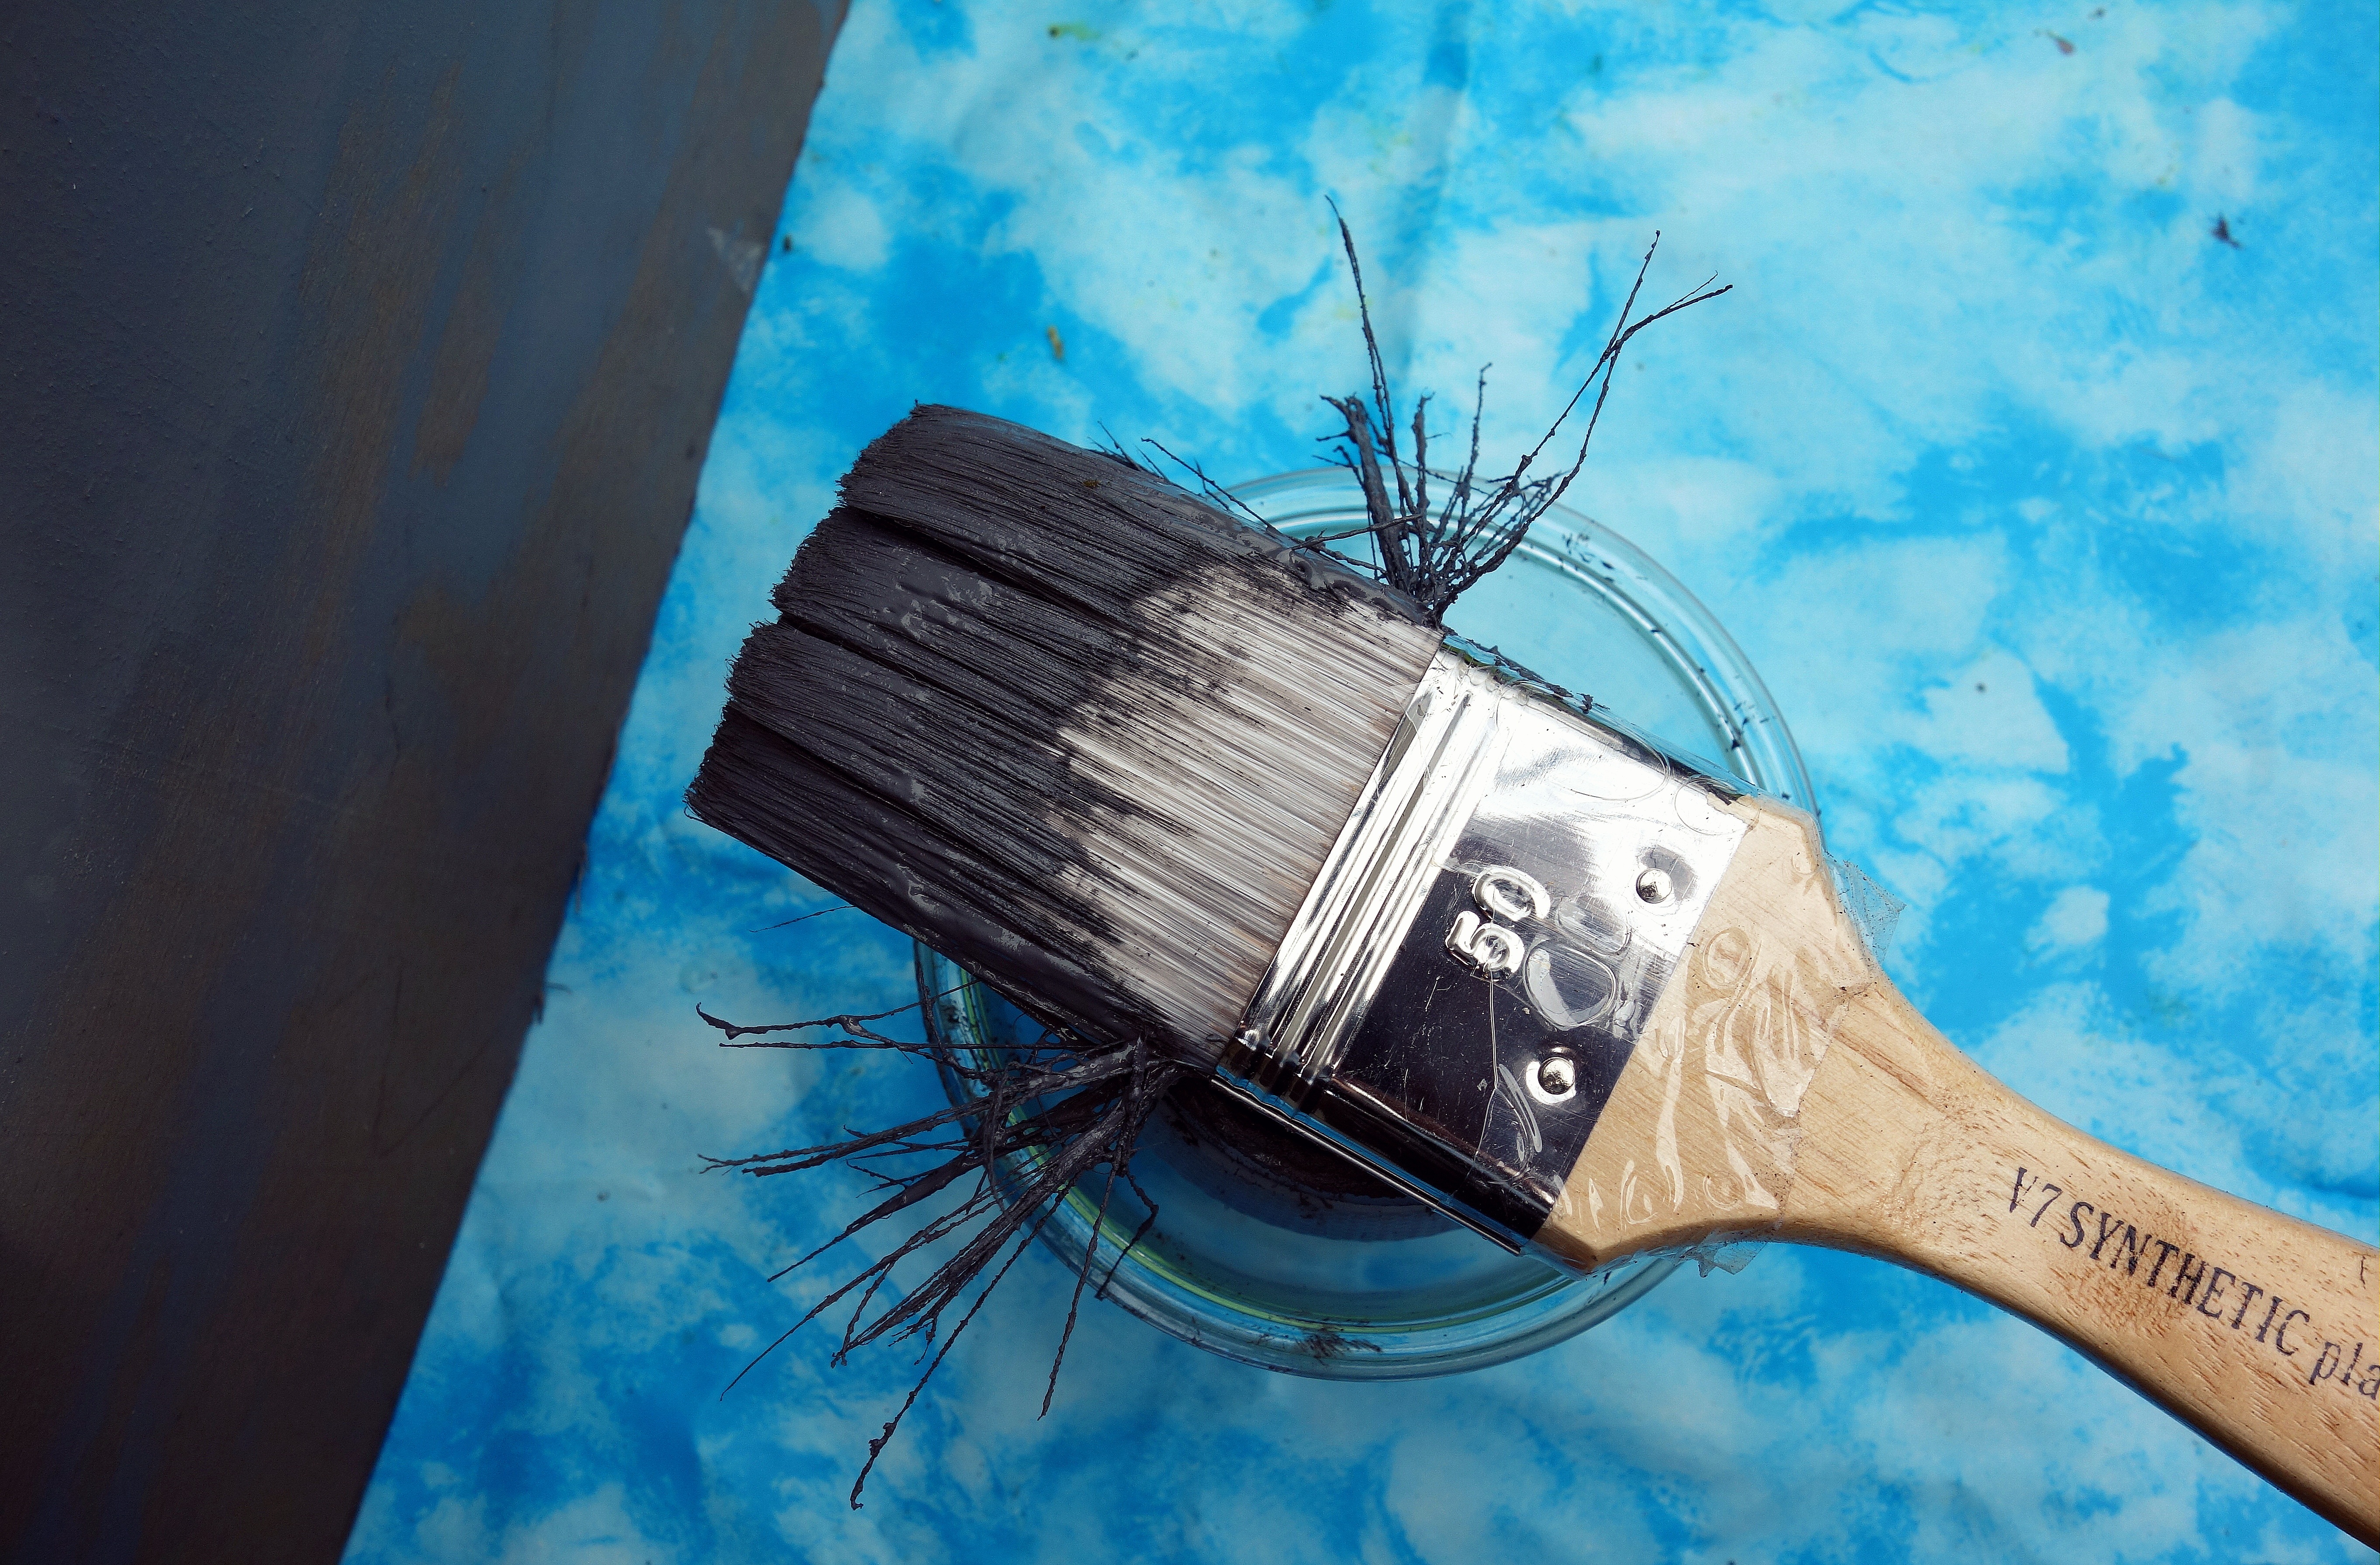
hand, brush, tool, color, paint, blue, painting, grey, illustration, bristles, delete